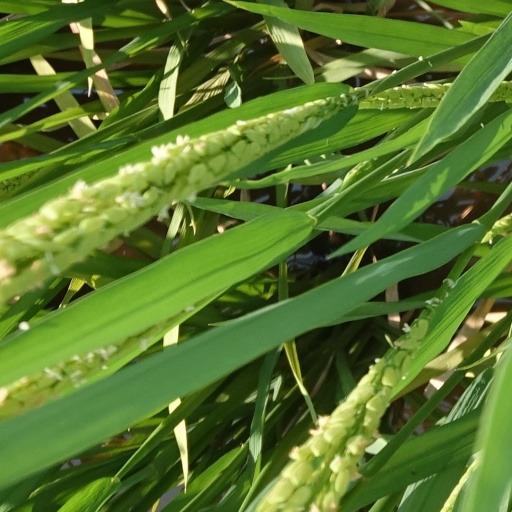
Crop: rice